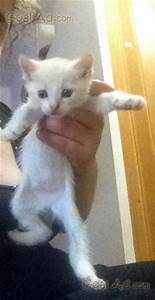
Label: cat